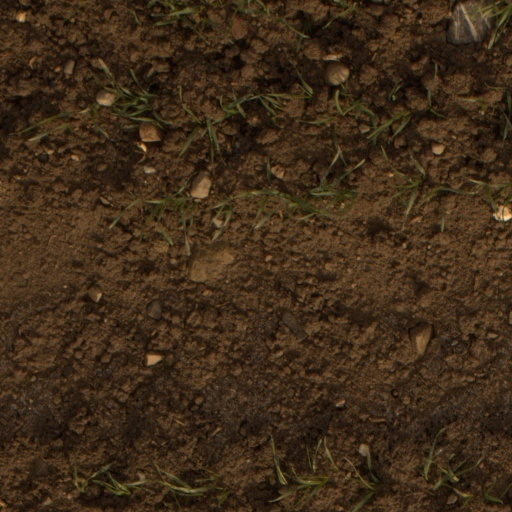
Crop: wheat